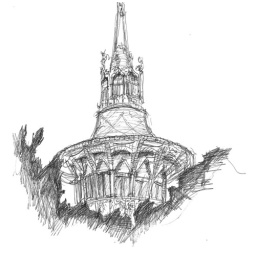
A conical tower and roof in masonry - Barcelona, somewhere near La Rambla. 1994